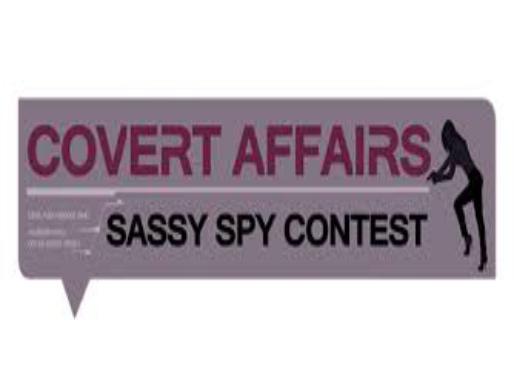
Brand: Covert
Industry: Clothes